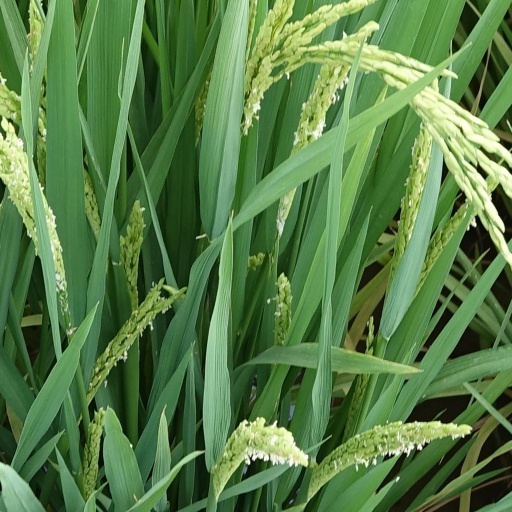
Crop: rice